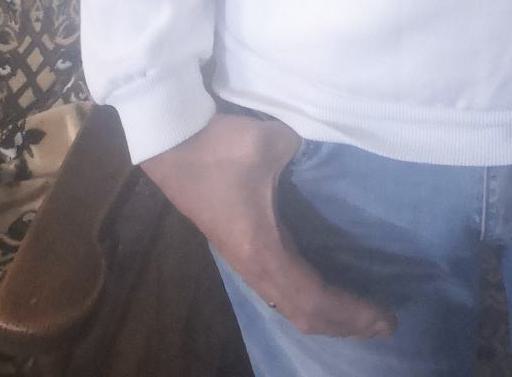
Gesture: no_gesture